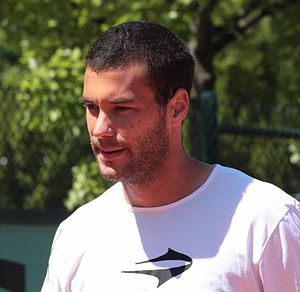
José Acasuso
José Javier Acasuso er en argentinsk tennisspiller, der blev professionel i 1999. Han har igennem sin karriere vundet 3 single- og 5 doubletitler, og hans højeste placering på ATP's verdensrangliste er en 20. plads, som han opnåede i august 2006.